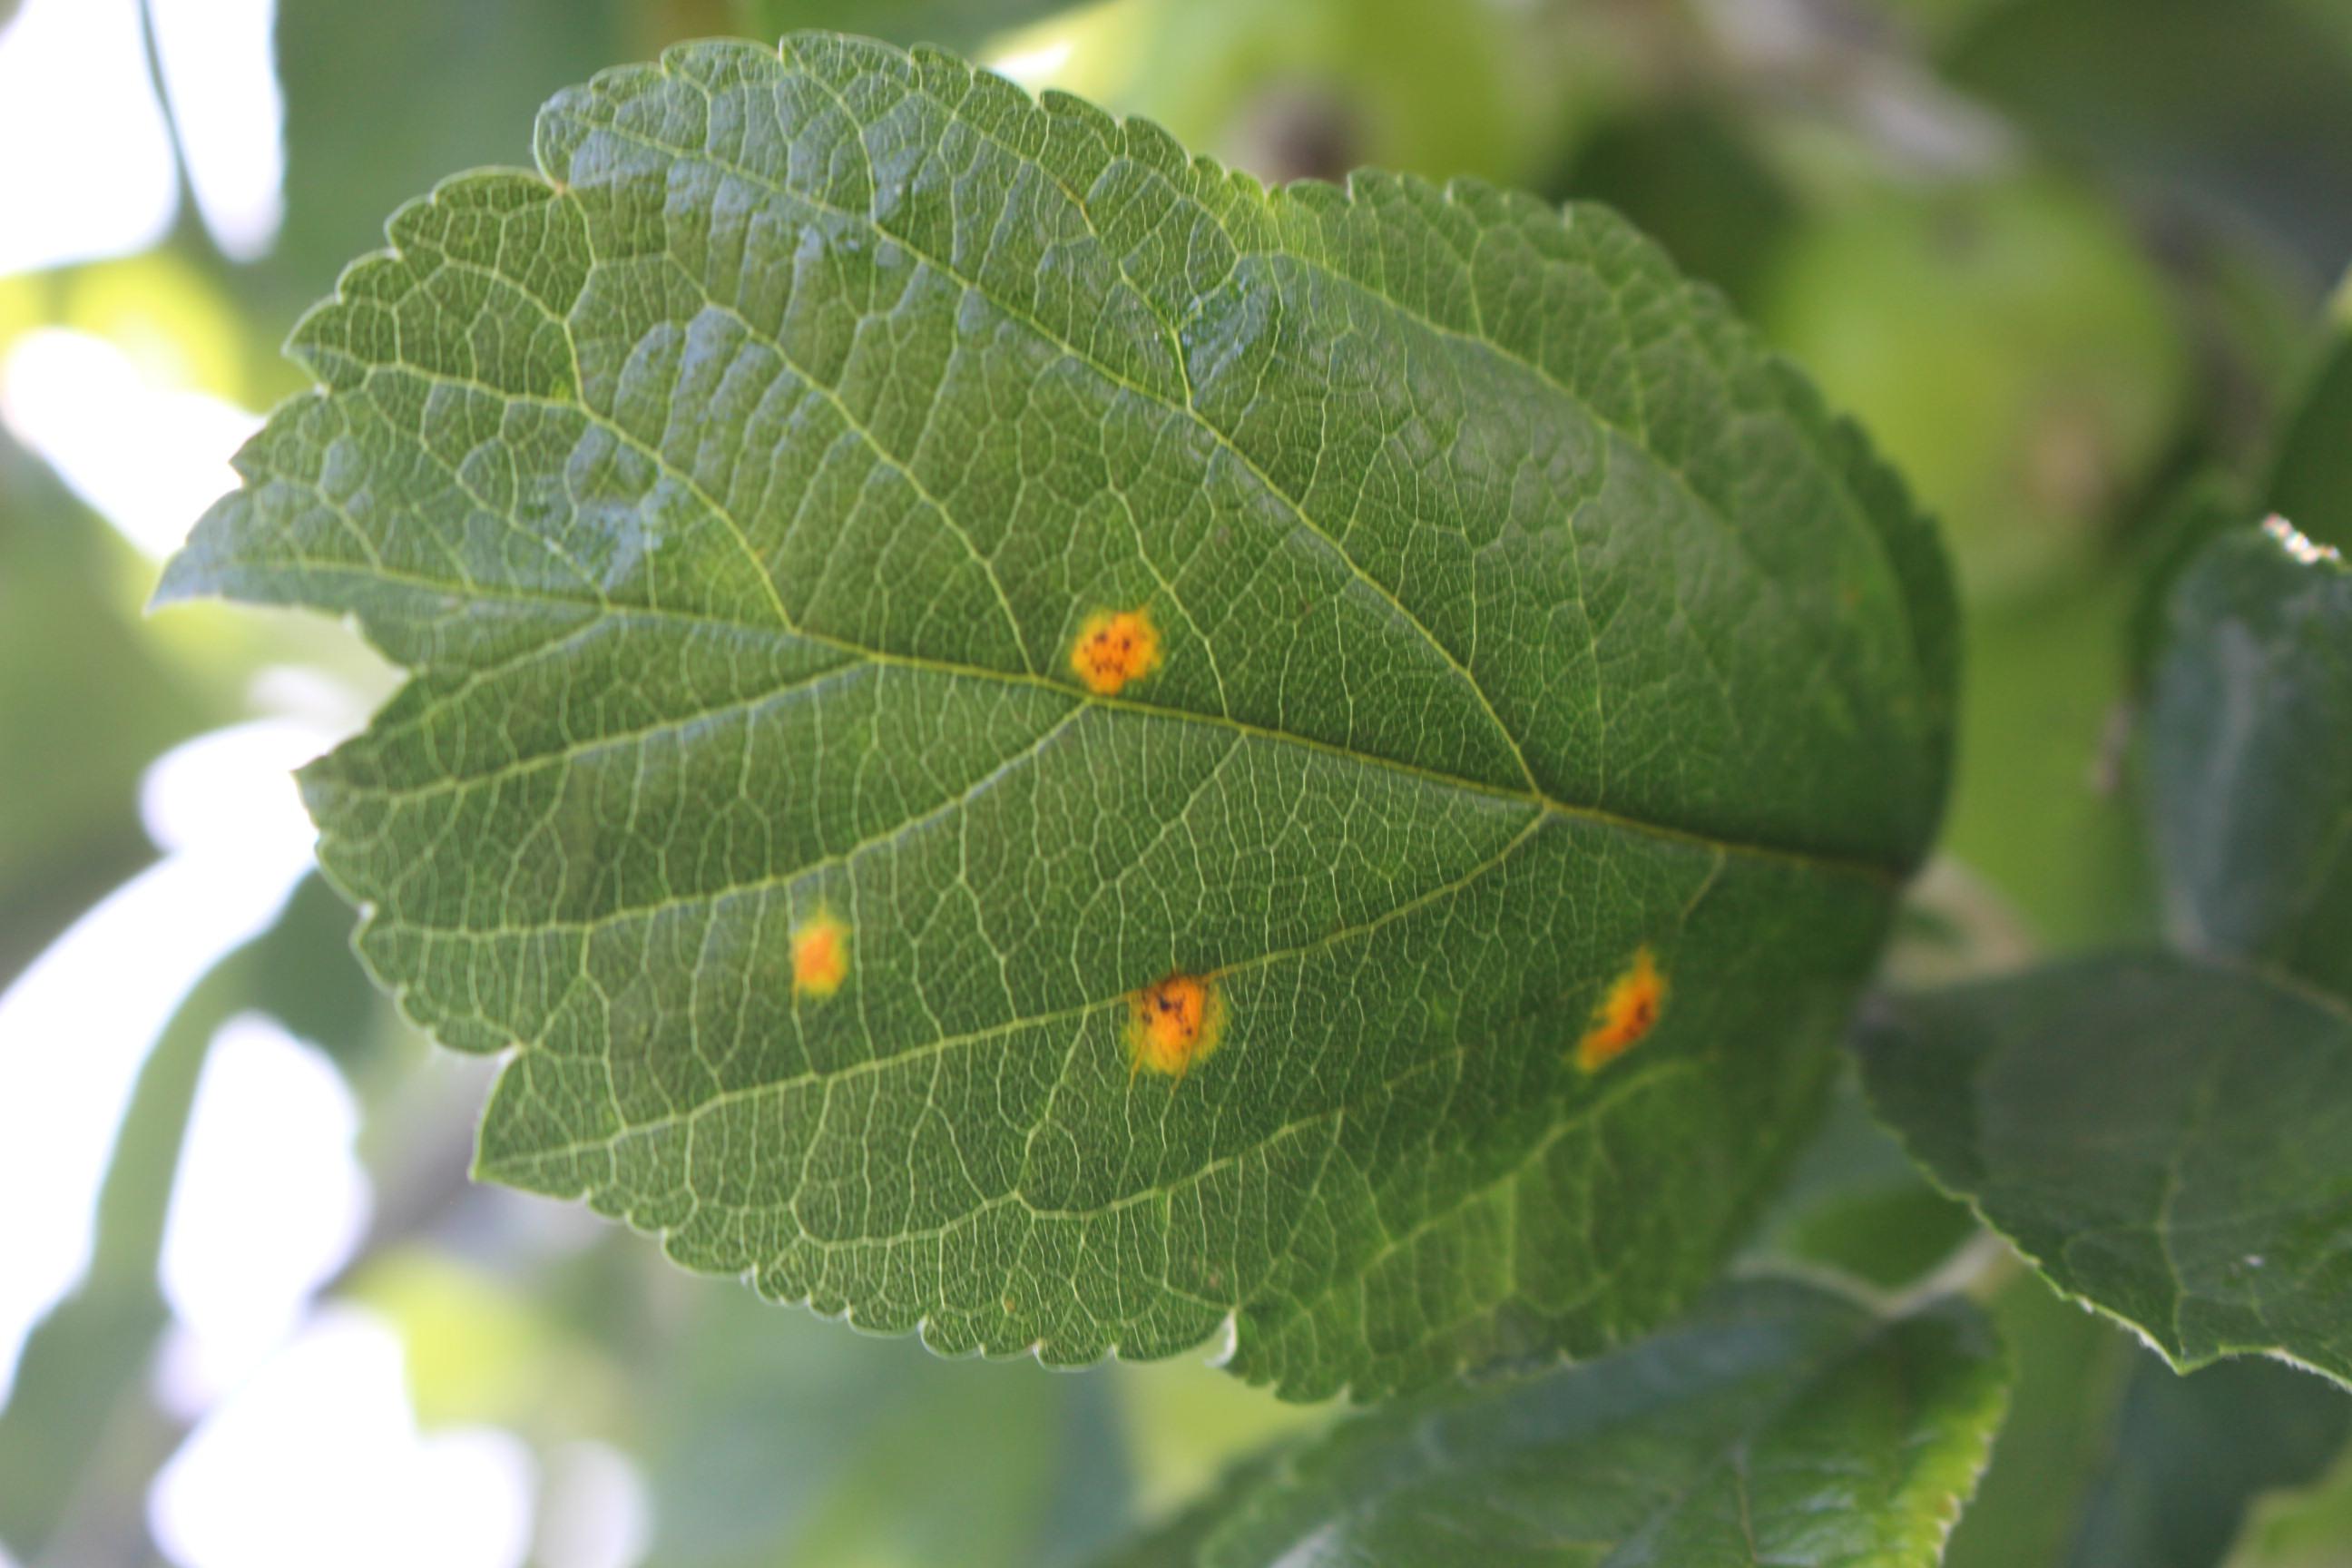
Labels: rust